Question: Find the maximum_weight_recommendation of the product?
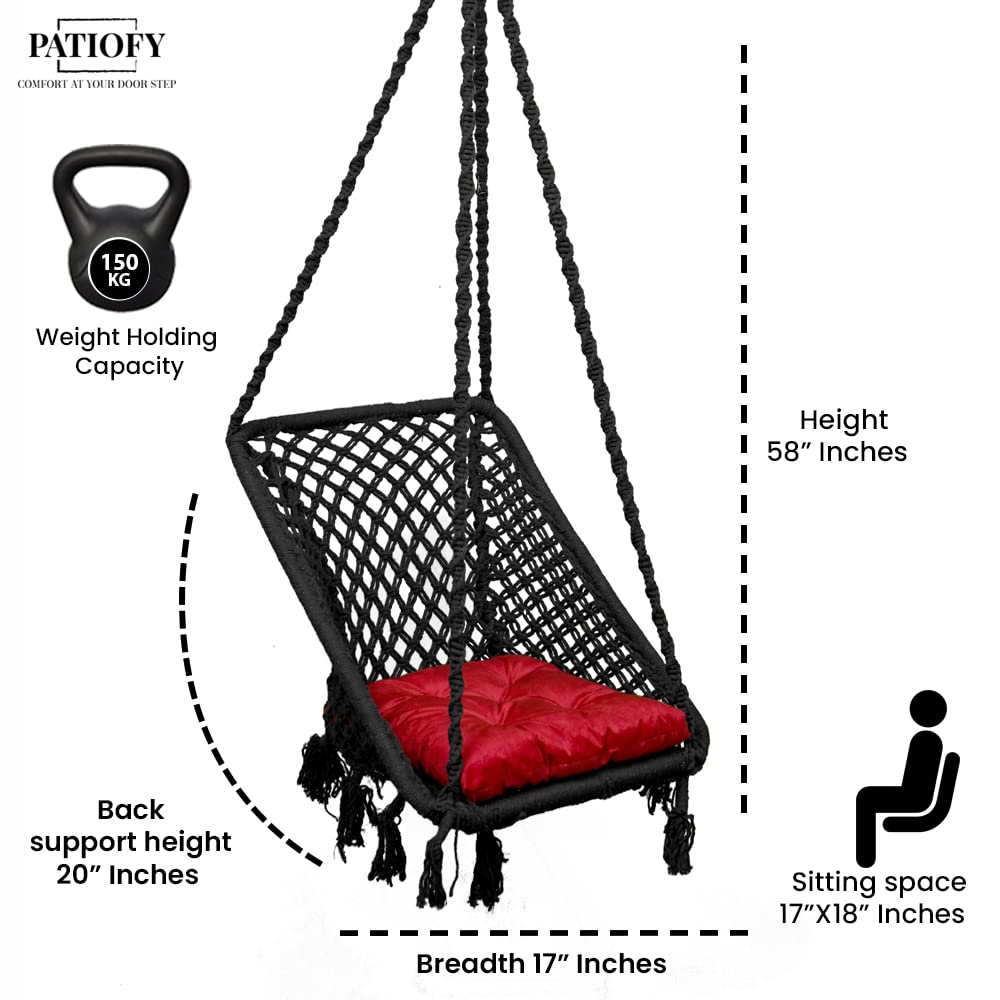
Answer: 150 kilogram